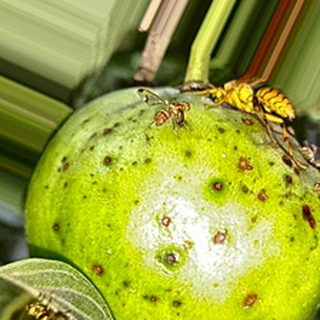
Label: guava_fruit_fly